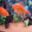
Label: aquarium_fish